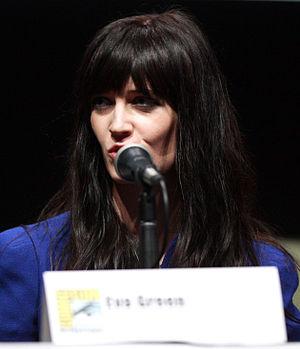
Eva Gaëlle Green /eva gaɛl gʁeːn/ est une actrice française, née le 6 juillet 1980 à Paris.
Penny Dreadful est une série télévisée américano-britannique en vingt-sept épisodes d'environ 50 minutes créée par John Logan et diffusée entre le 11 mai 2014 et le 19 juin 2016 sur Showtime aux États-Unis et depuis le 20 mai 2014 sur Sky Atlantic au Royaume-Uni. Au Canada, elle est diffusée en simultané des États-Unis sur The Movie Network / Movie Central.